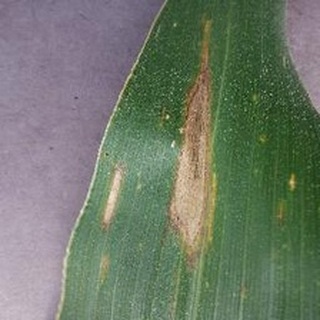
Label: corn_northern_leaf_blight